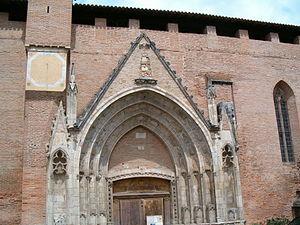
entrée et cadran solaire de la cathédrale de Rieux-Volvestre
Le Maître de Rieux est un sculpteur anonyme du XIVᵉ siècle, peut-être installé à Rieux-Volvestre, qui était alors un important centre culturel et spirituel grâce au mécénat de Jean Tissandier, évêque de Rieux.